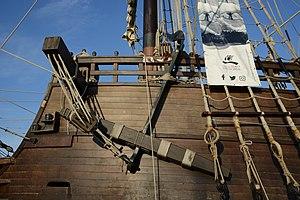
Le galion «